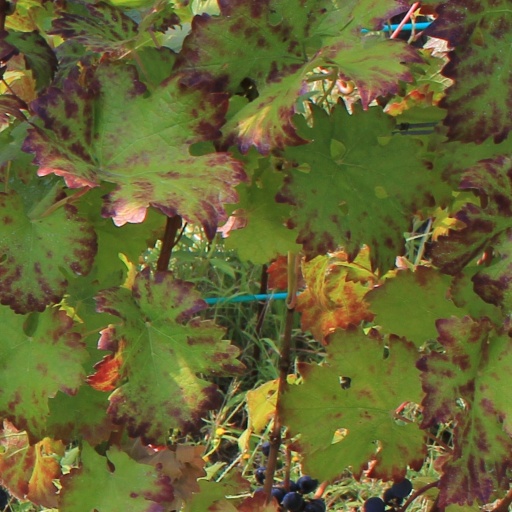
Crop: grape